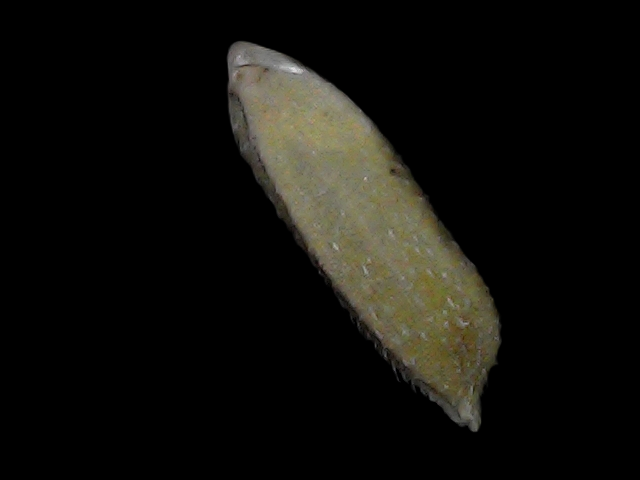
Rice variety: Bd93